Stealth ship

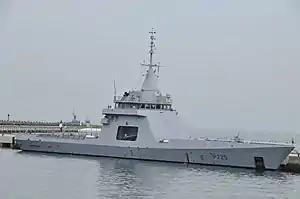
Gowind-class will be used in various countries.

Stealth technology represents more than just a low RCS; noise reduction plays a role in naval stealth because sound is conducted better in water than air. Some of the techniques used include muffled exhaust systems, modified propeller shapes, and pump-jets. The shape of the hull can also have a great effect on the reduction of the noise from a ship. Another major element is signal emission control. Modern warships emit much electromagnetic radiation in the form of radar, radio, and bleed-off from the ship's electrical systems. These all can be used to track a ship, and thus modern stealth ships often have a mode that switches off many of the electronic emissions (EMCON), the downside being the ship has to rely on passive sensors and is unable to easily send messages further than the line of sight.